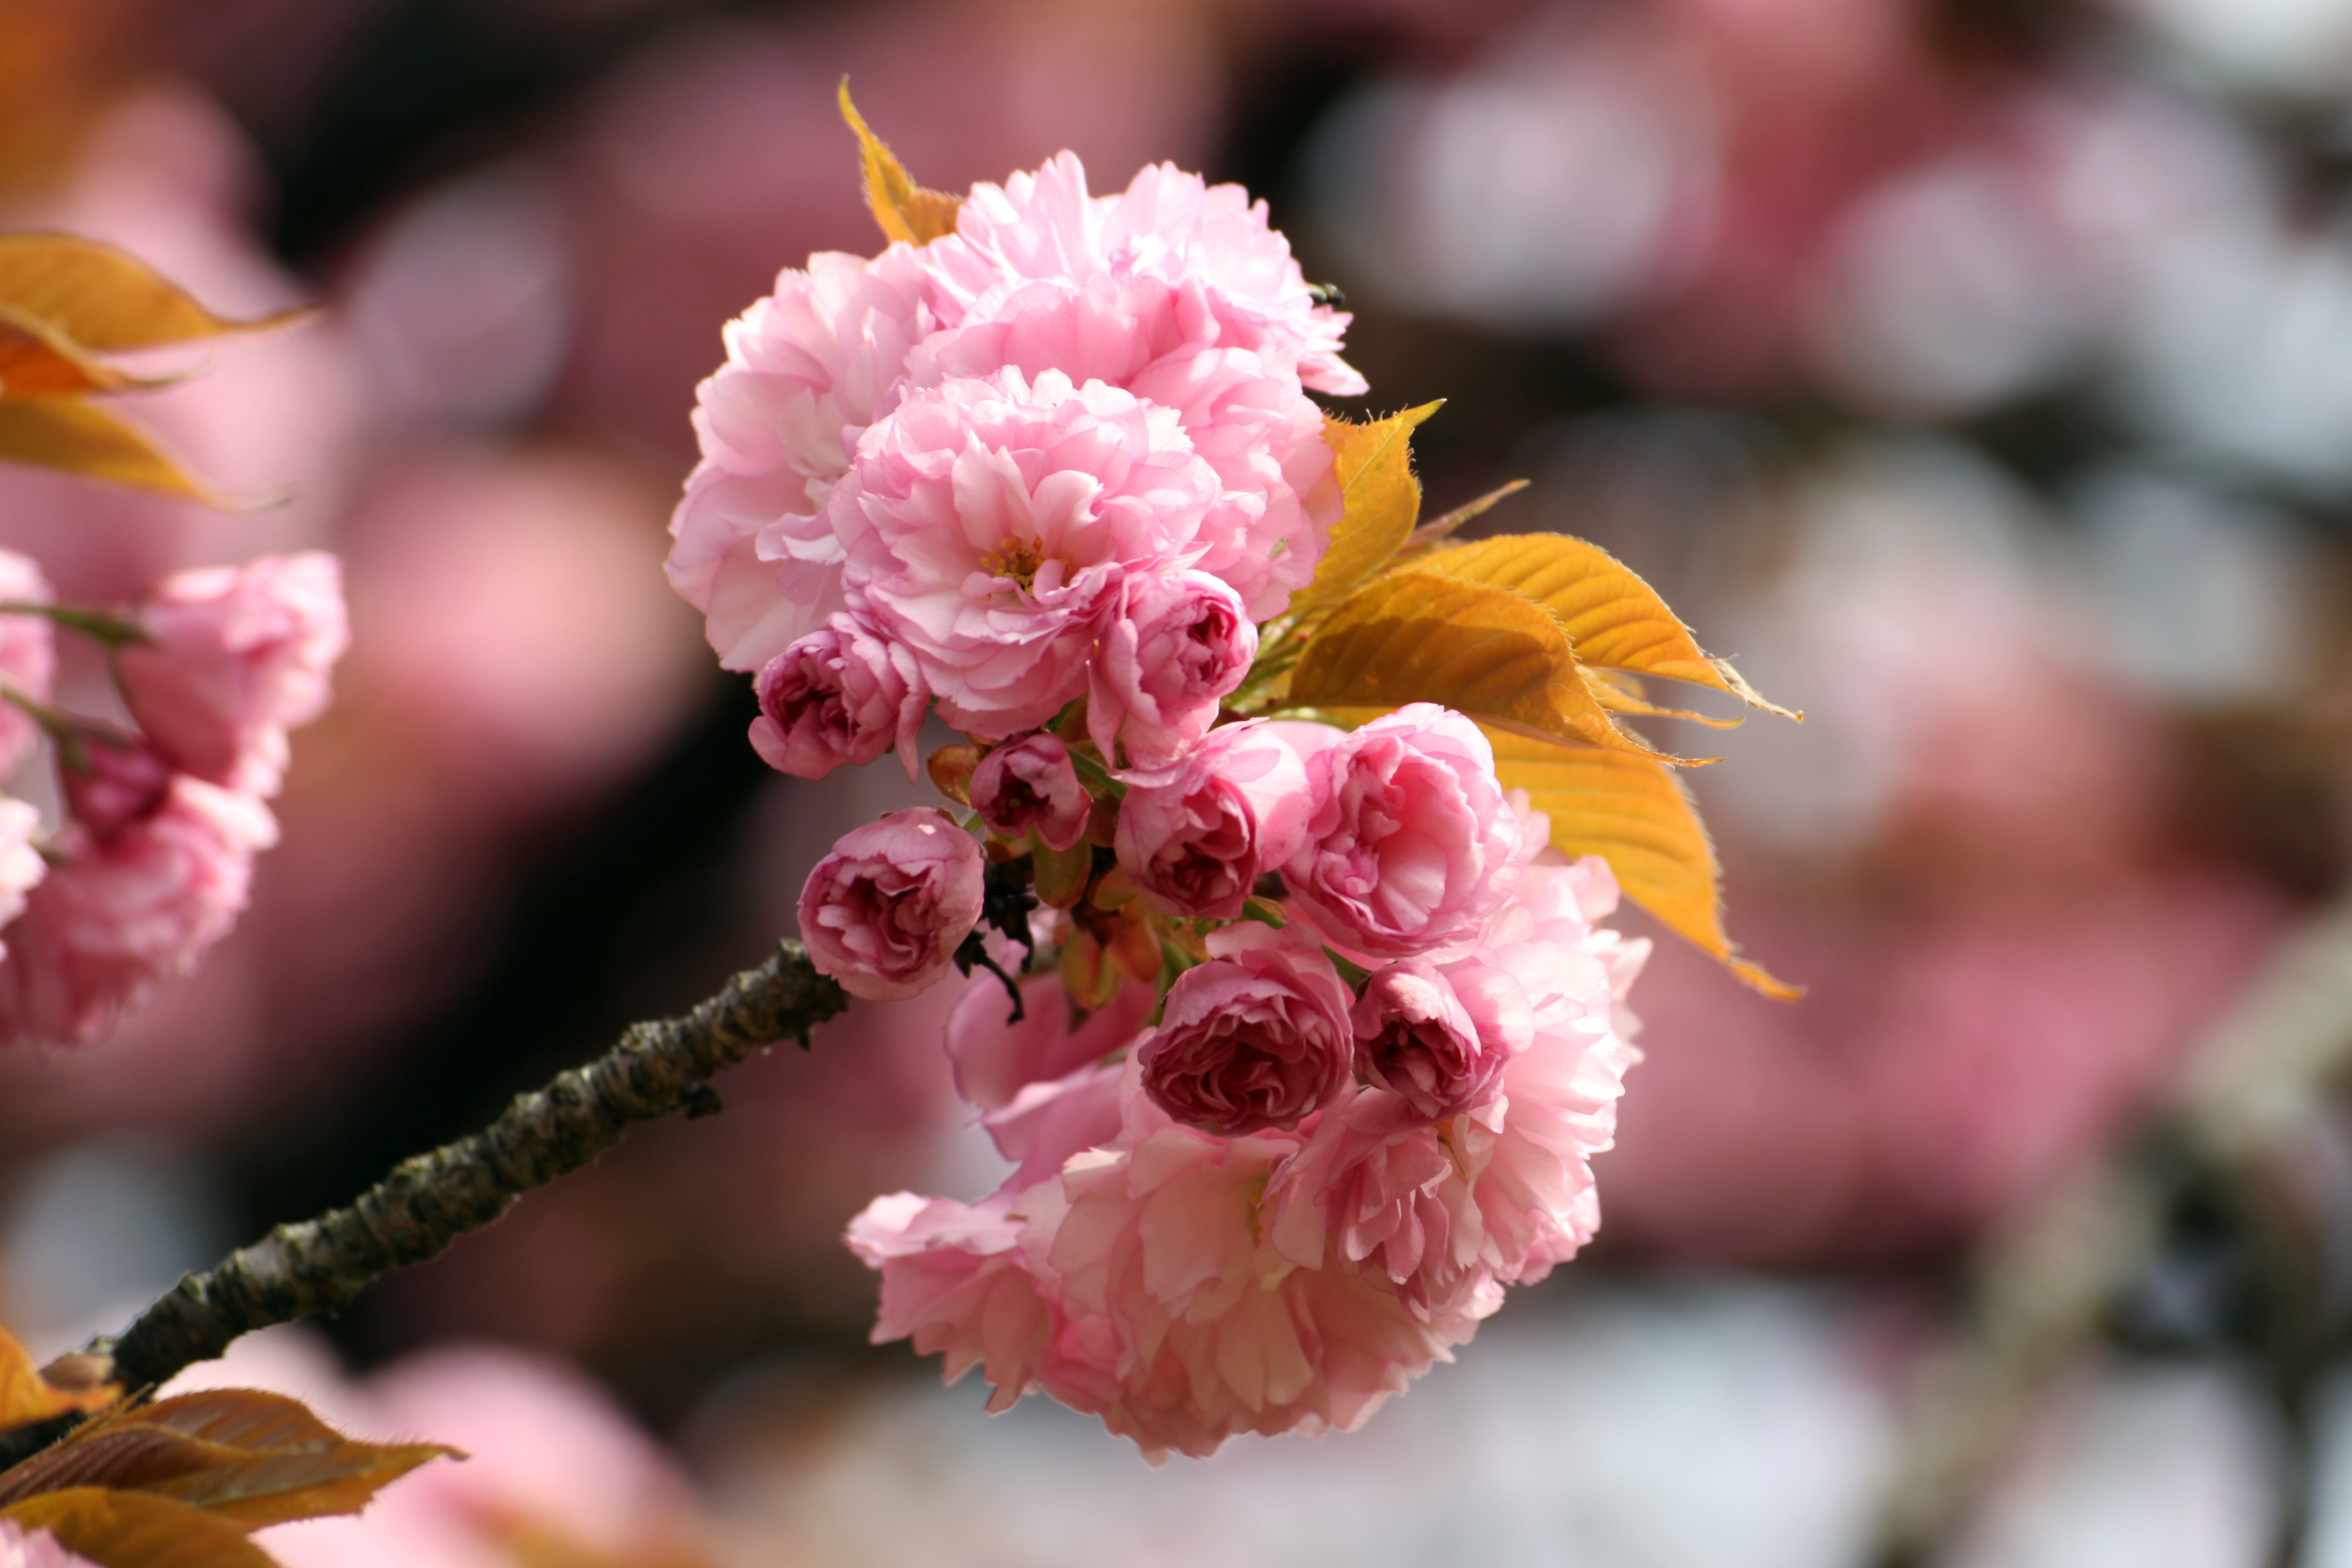
double cherry blossoms, pink flower, spring, nature, blossom, flower, pink, petal, plant, flowering plant, branch, botany, cherry blossom, tree, prunus, twig, wildflower